William Arjona

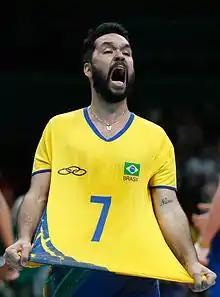
Arjona at the 2016 Olympics

William Arjona (born 31 July 1979) is a Brazilian volleyball player, a member of Brazil men's national volleyball team and Brazilian club Sada Cruzeiro. He is a 2016 Olympic Champion. Arjona was called up for the adult national team for the first time in 2003, he played four years in Bolivar, where he conquered the national championship four times and was chosen as the best player in the country. He came back in Brazil in 2010 to play for Sada Cruzeiro, where he won the Superliga 2012 as the best setter in the competition. In 2013, he was called and took part in Brazil World League silver medal campaign and won the gold medal in the South American Championship.